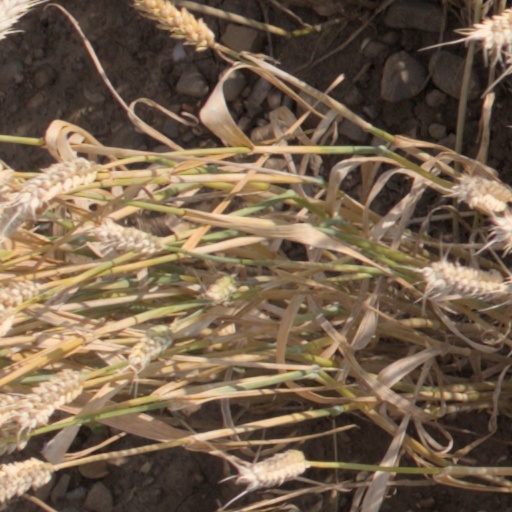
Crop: wheat